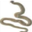
Label: worm